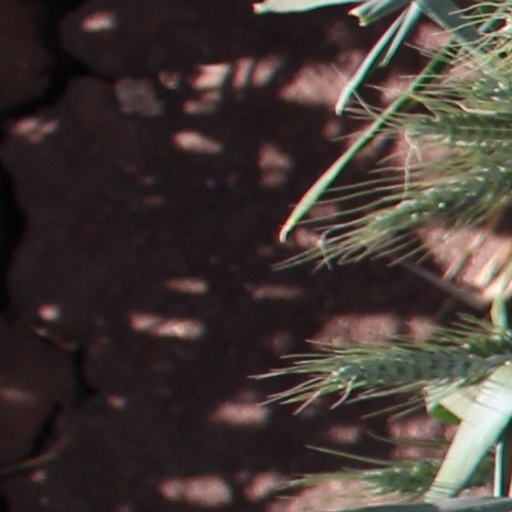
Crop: wheat